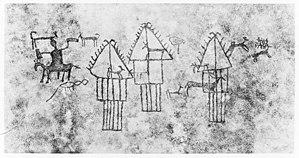
Le IIᵉ millénaire av. J.-C. a débuté le 1ᵉʳ janvier 2000 av. J.-C. et s’est achevé le 31 décembre 1001 av. J.-C. dans le calendrier julien proleptique.